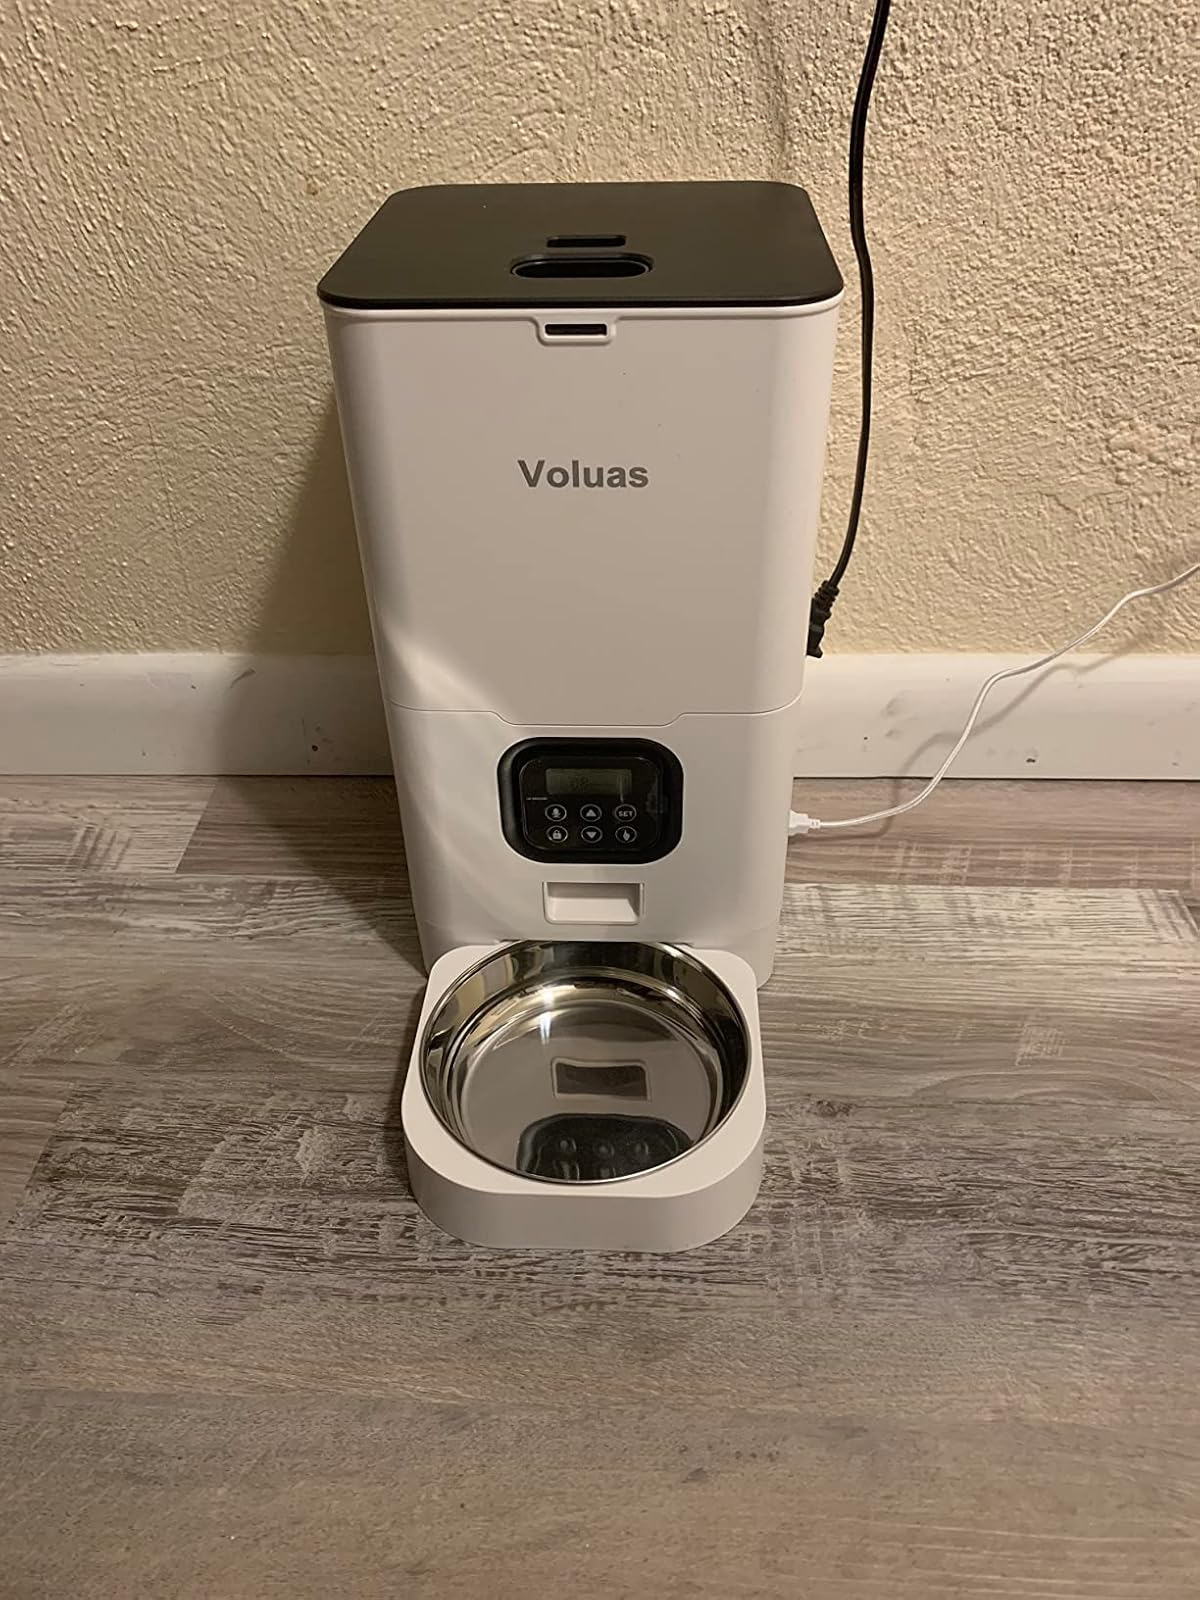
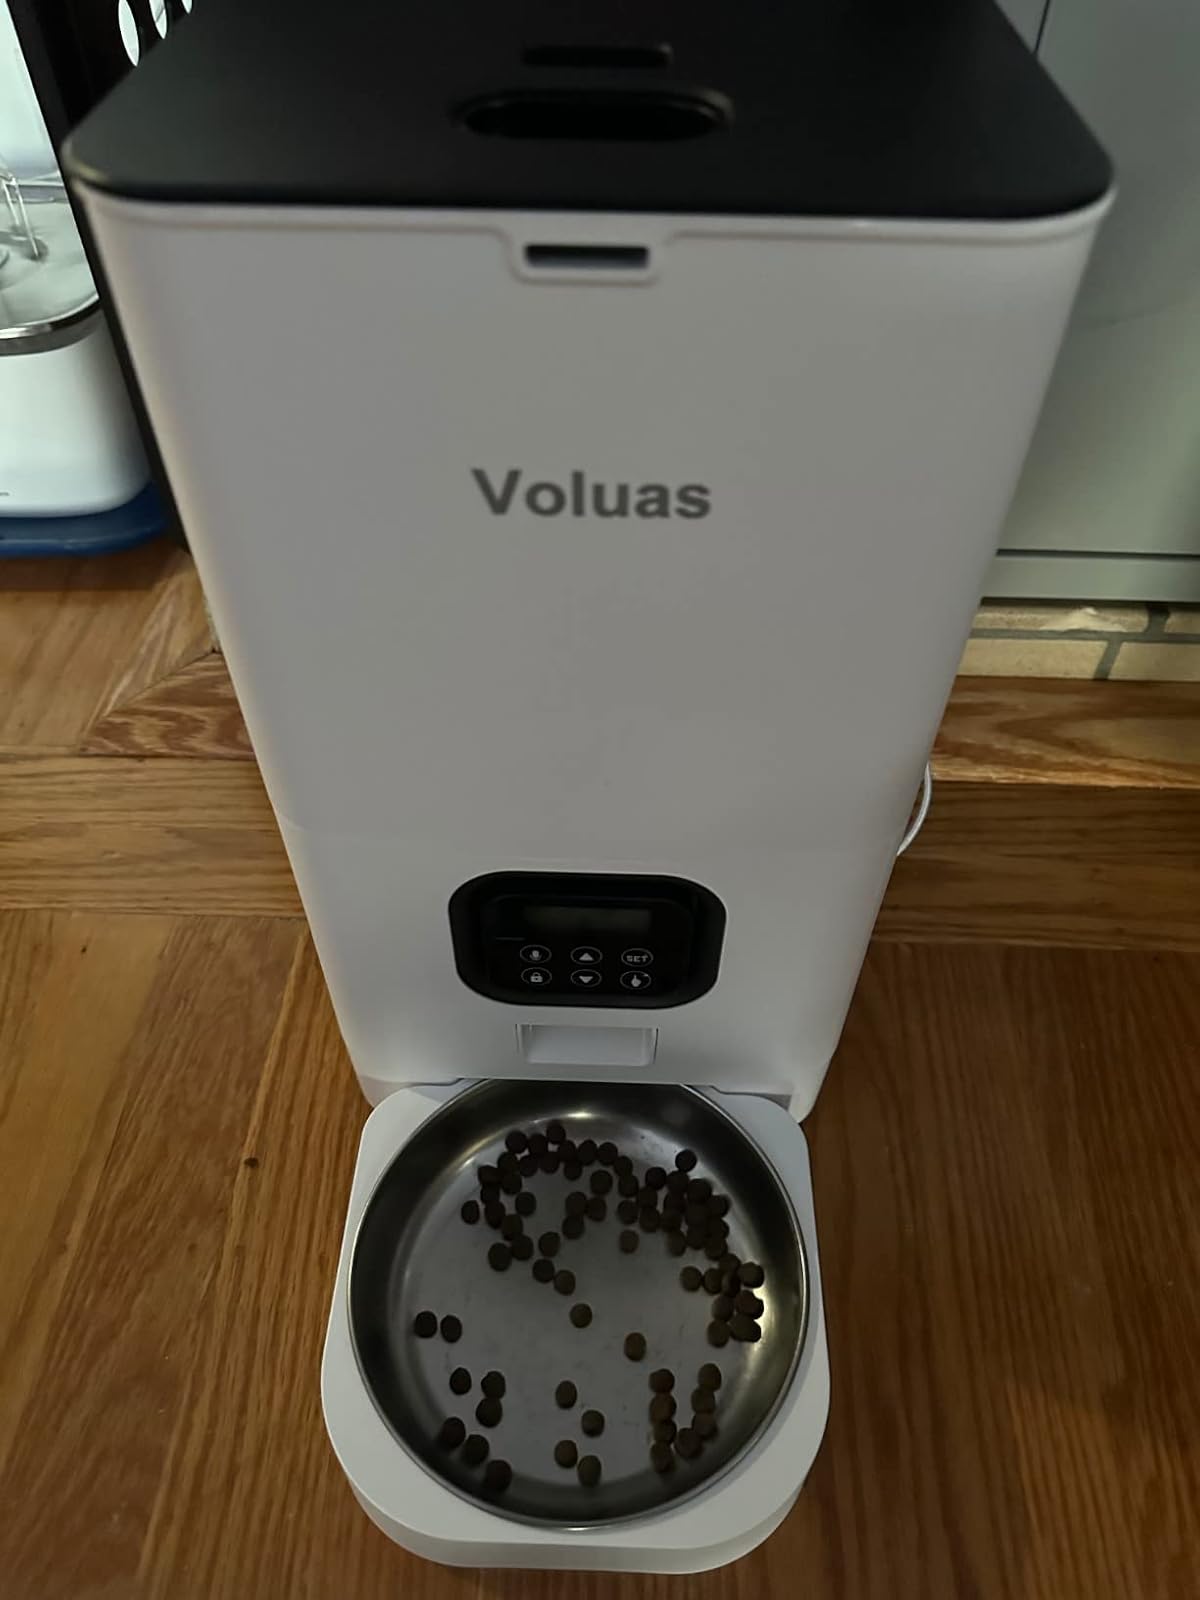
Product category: items_feeder
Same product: yes